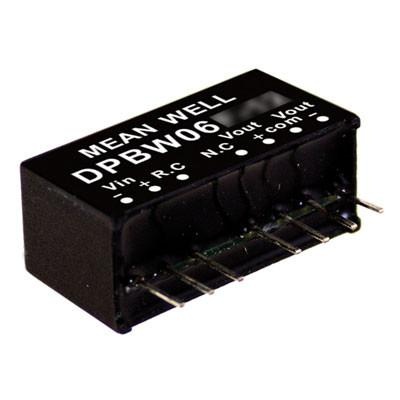
DPBW06G-15 MEAN WELL
Brand: MEANWELL.IL
Wattage: 6W Input: 9~36, 18~75 Output: ±5,±12,±15 L: 21.8 W: 9.2 H: 11.1 Warranty: 3 specification for DPBW06G-15
Category: Hardware > Power & Electrical Supplies > Power Converters